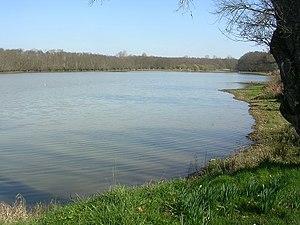
Grand étang d'Hontanx, dans le département français des Landes
Hontanx est une commune du Sud-Ouest de la France, située dans le département des Landes.